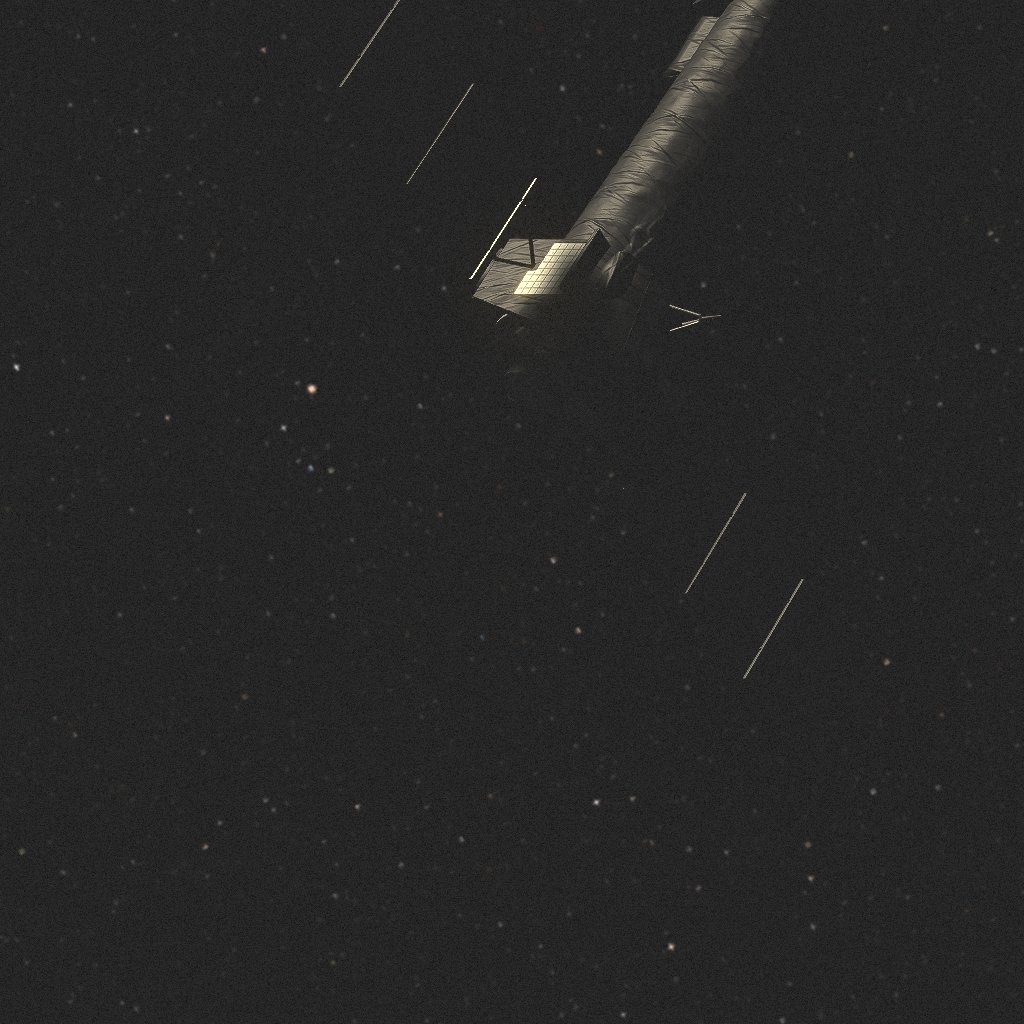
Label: xmm_newton